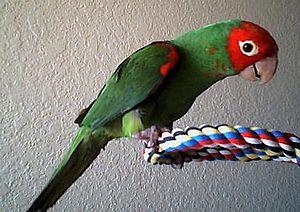
La Conure à tête rouge est une espèce d'oiseaux néotropicaux.